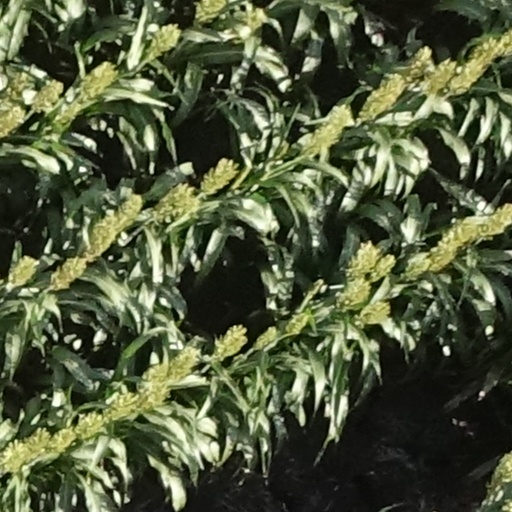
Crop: sorghum